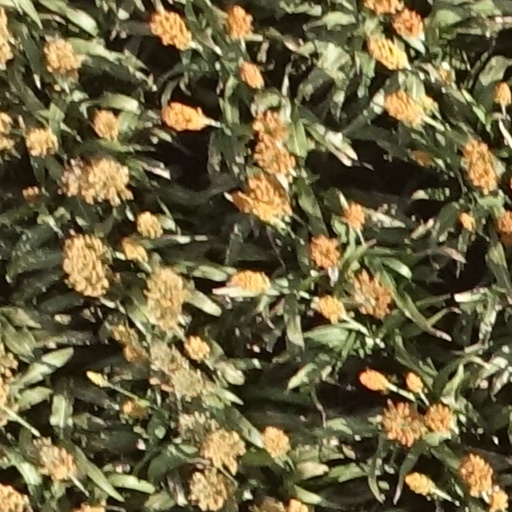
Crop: sorghum